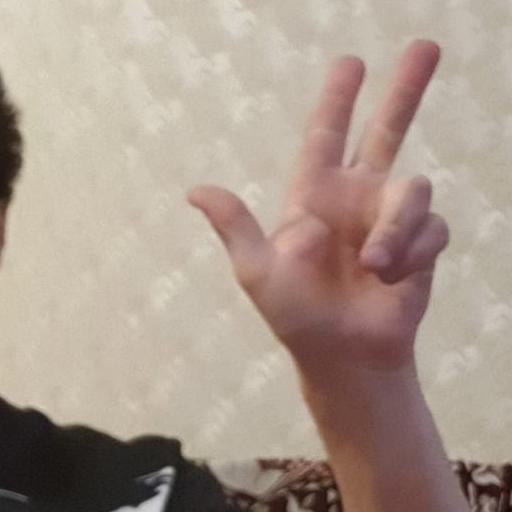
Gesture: three2